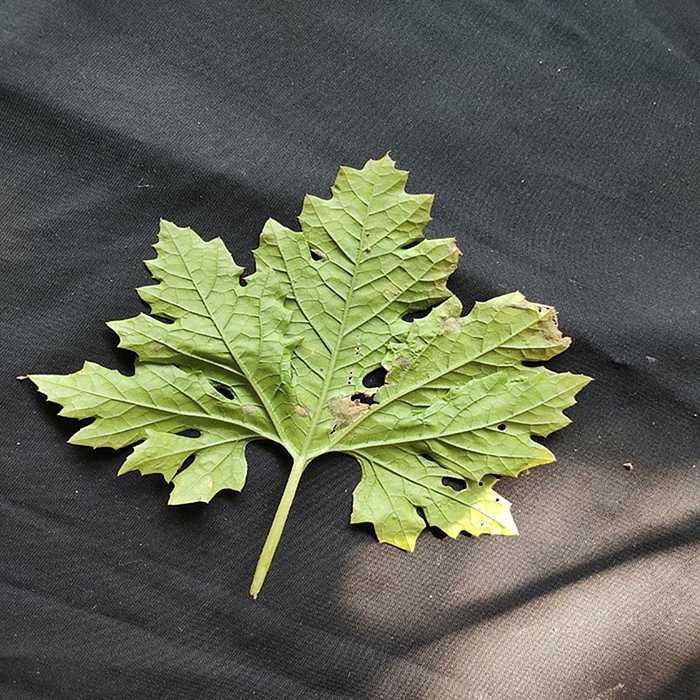
Plant: Bitter Gourd
Label: Downey mildew